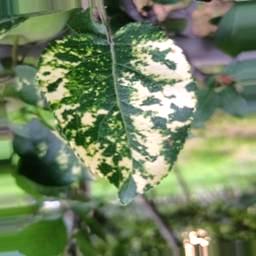
Label: Apple_Mosaic